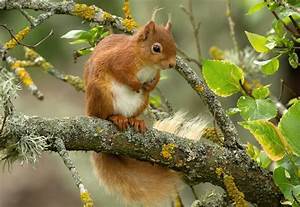
Label: squirrel